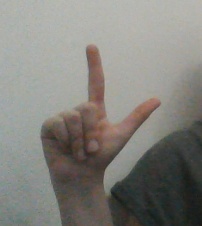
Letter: laam